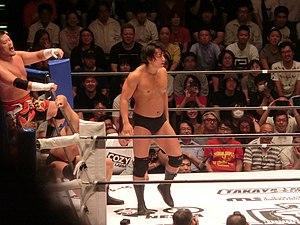
Shota Unno, né le 17 avril 1997 à Tokyo est un catcheur japonais qui travaille à la New Japan Pro Wrestling sous le nom de Shota Umino.